Illinois Fighting Illini football

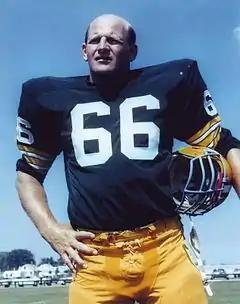
LB Ray Nitschke (1956–1957)

Illinois has been selected as national champions in five seasons (1914, 1919, 1923, 1927, 1951) by NCAA-designated major selectors, often using mathematical algorithms. Illinois claims championships for all five years. Almost all college football title selections before 1928 were retrospective (selected years or decades later), and that is the case here. Only Dickinson in 1927 and Boand in 1951 were contemporaneous. Selection of consensus champions began in 1950.